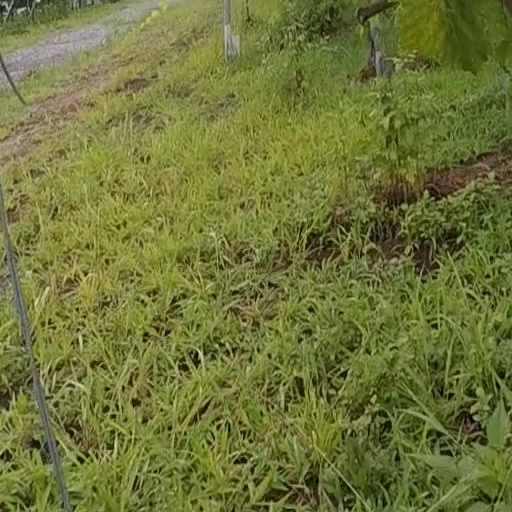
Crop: grape